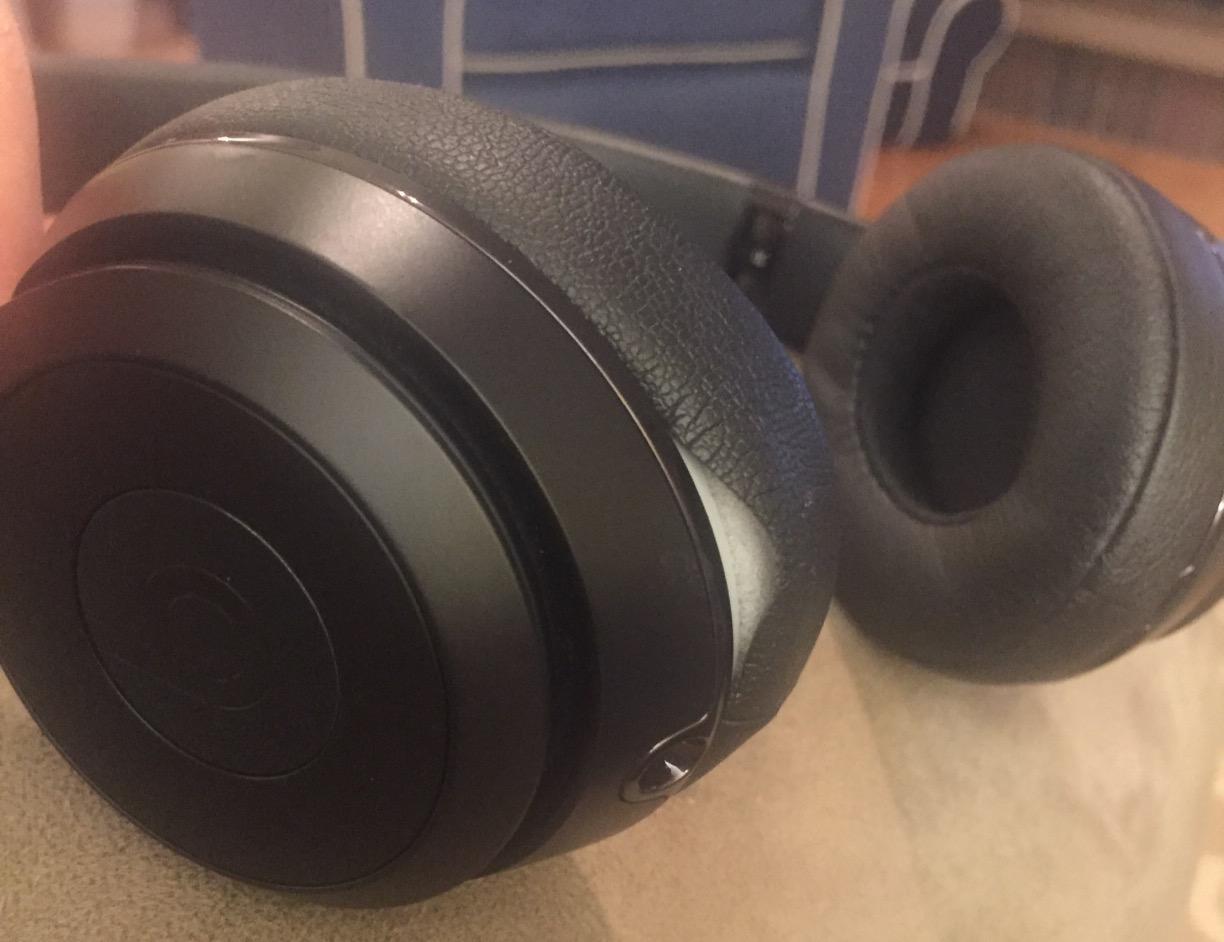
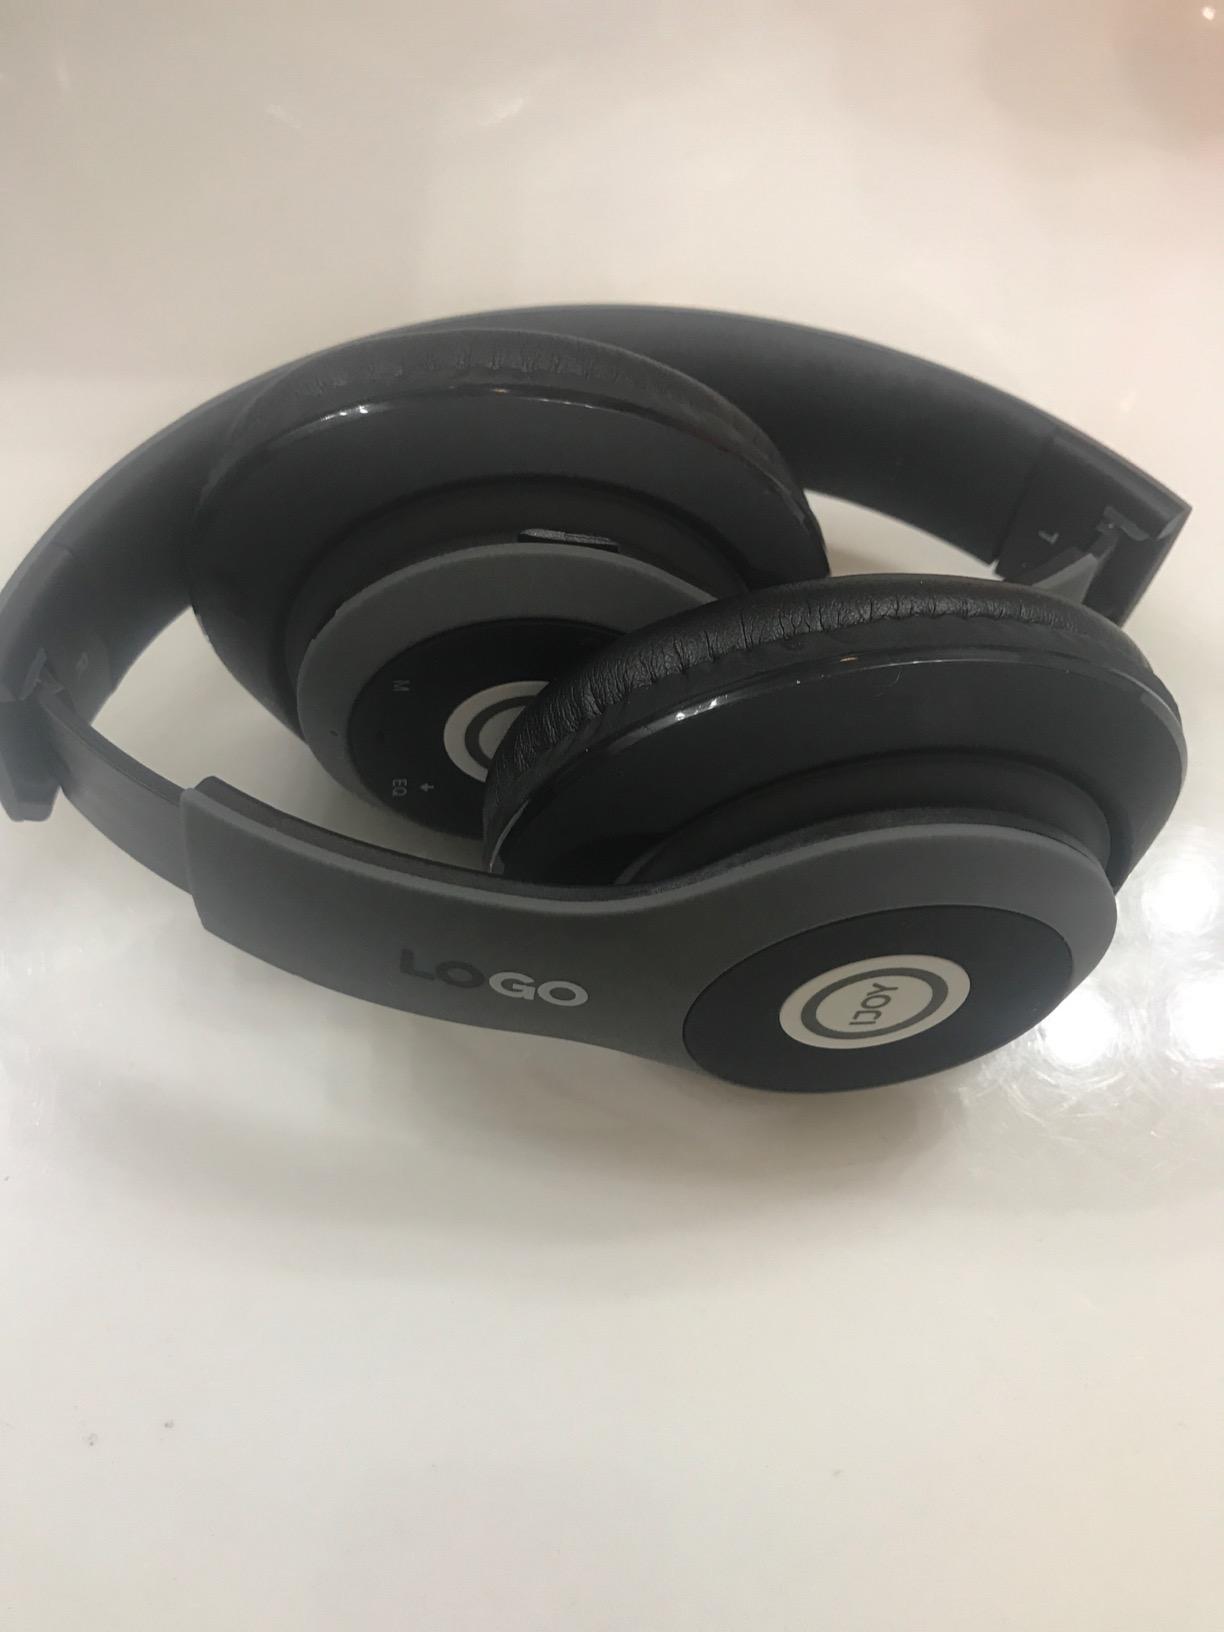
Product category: headphones
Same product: no